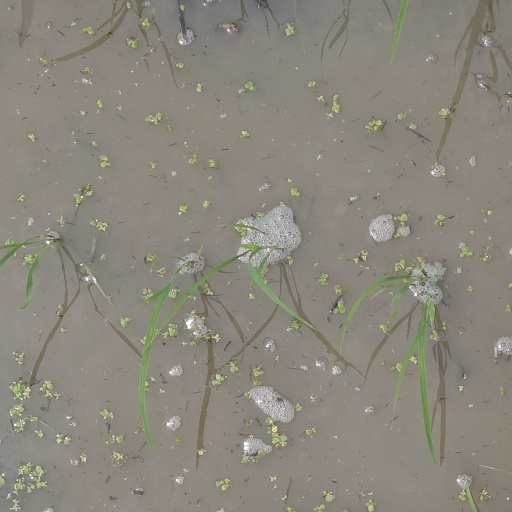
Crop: rice